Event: Ecuador Earthquake
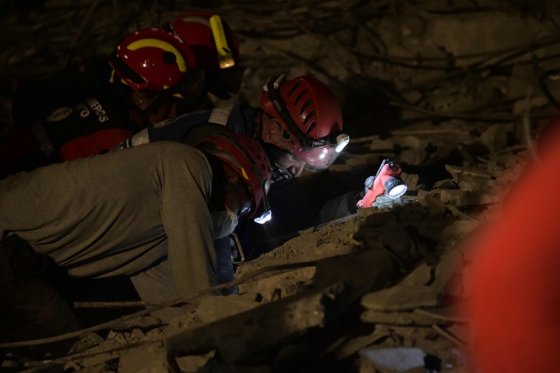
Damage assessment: damage